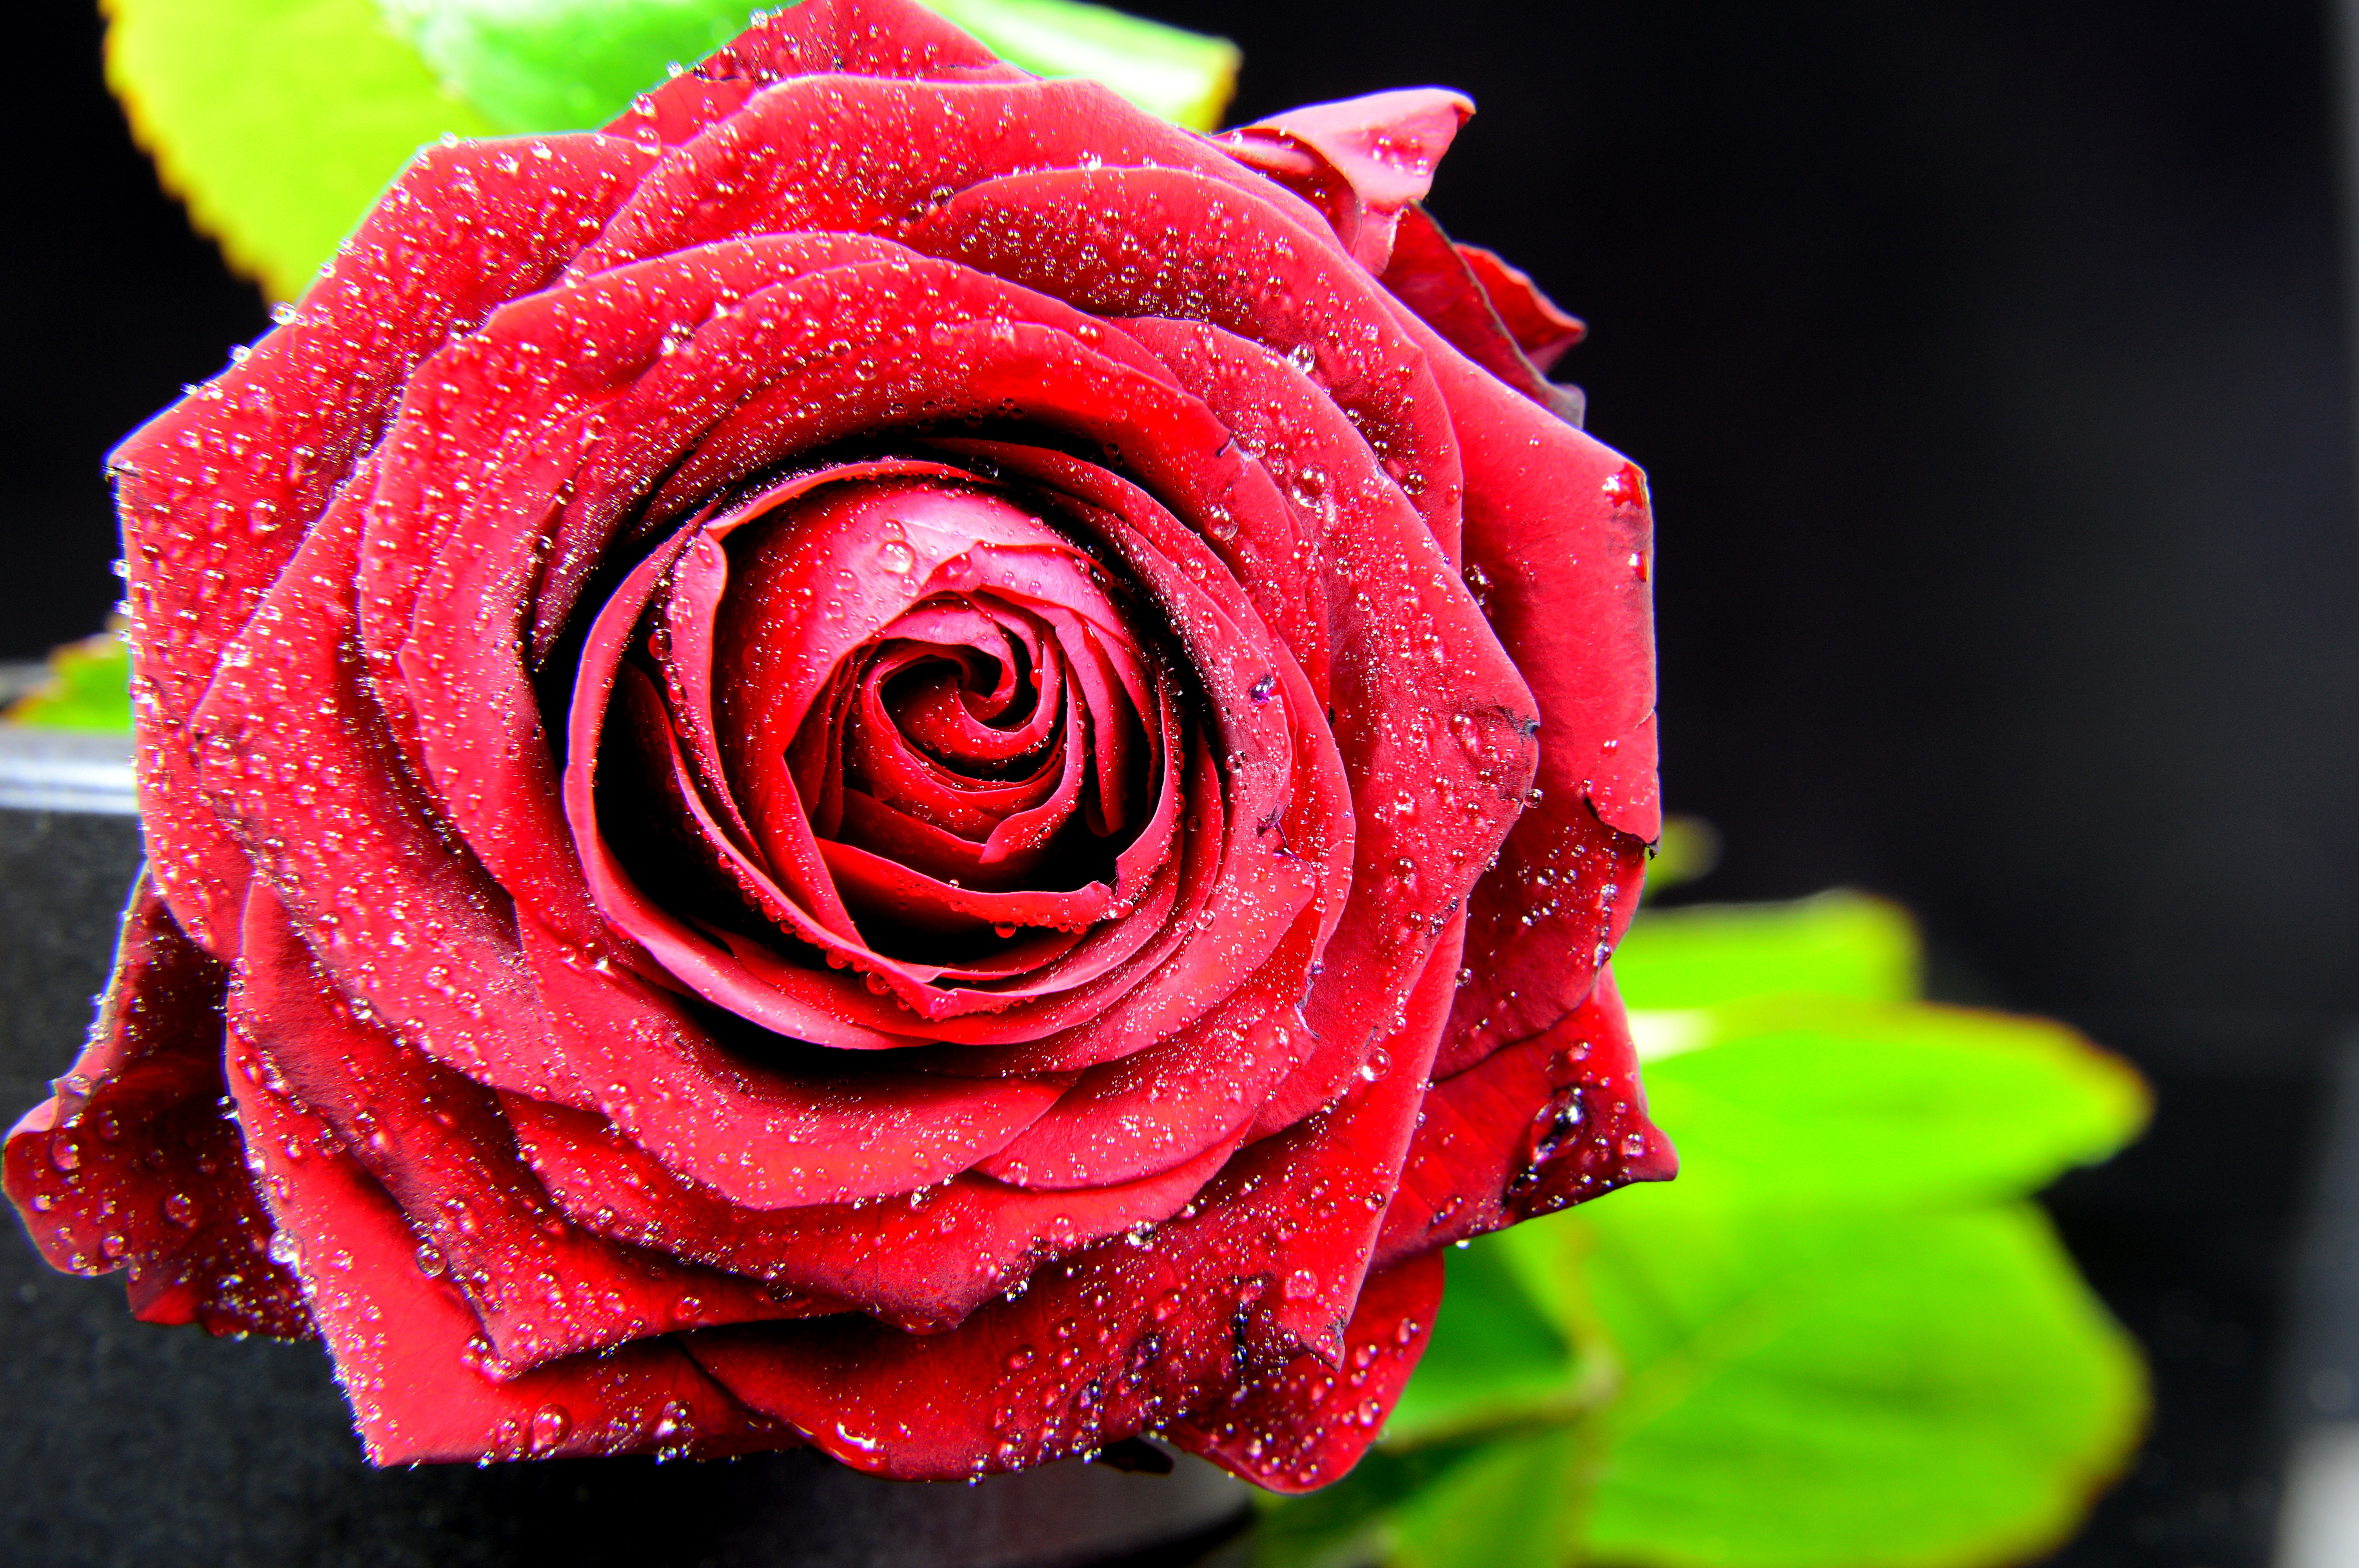
nature, plant, photography, flower, petal, rose, red, macro, garden, pink, flora, plants, close up, rose petals, floristry, floribunda, macro photography, rose flower, flowering plant, garden roses, rose family, petal of a rose, land plant, rose order